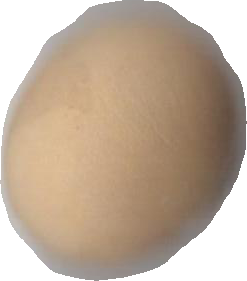
Variety: Dega